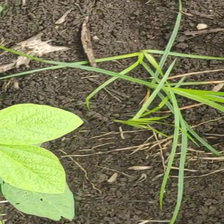
Weed species: Lavhala_(Cyperus_Rotundus)